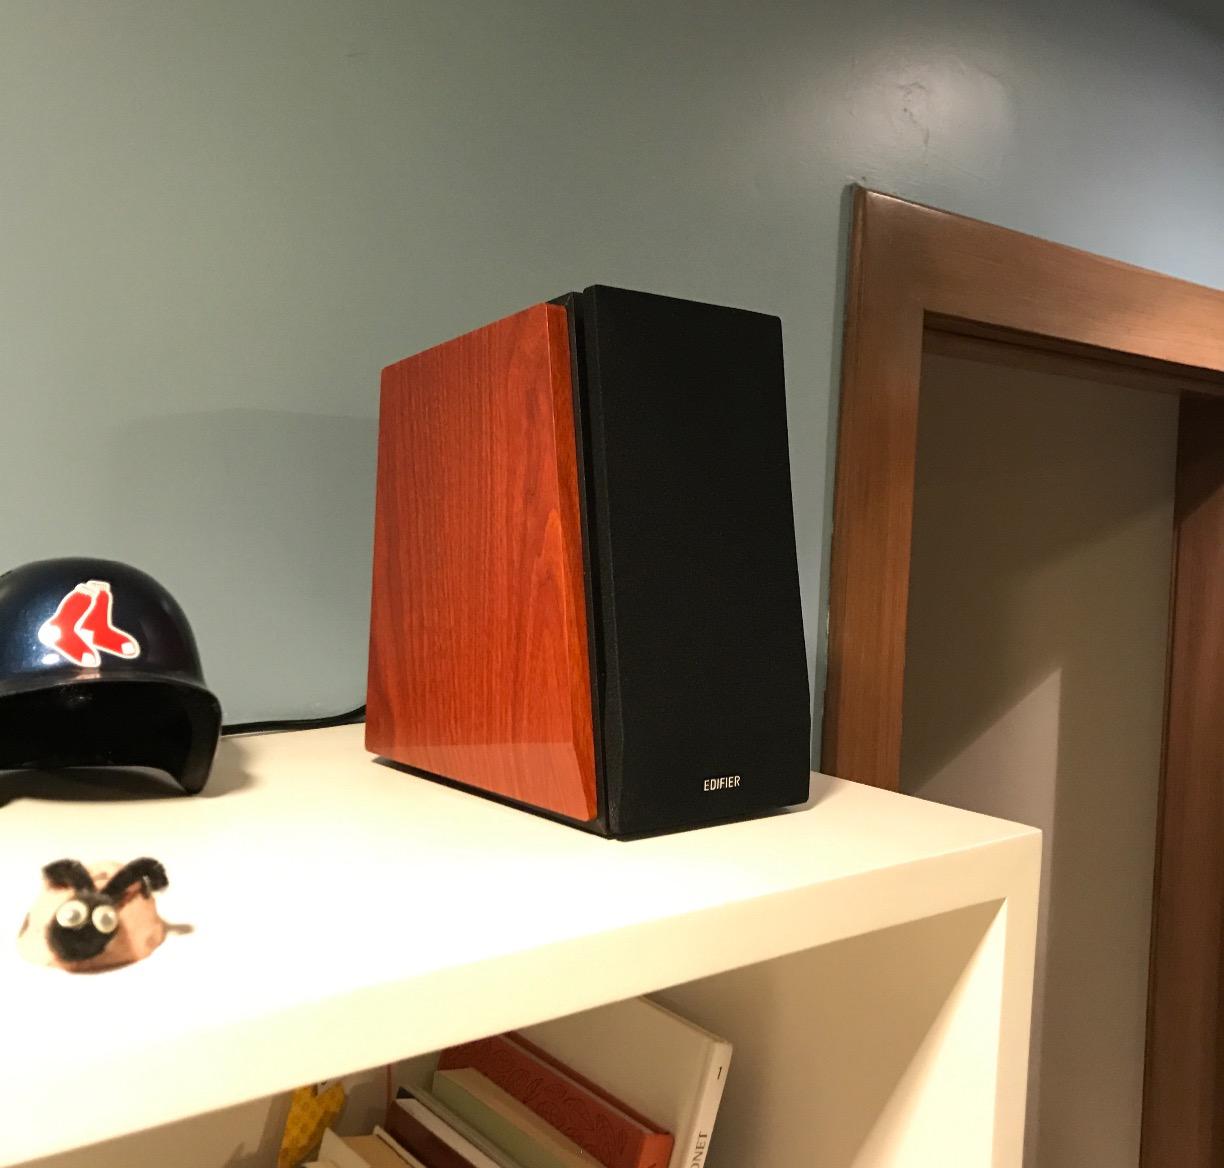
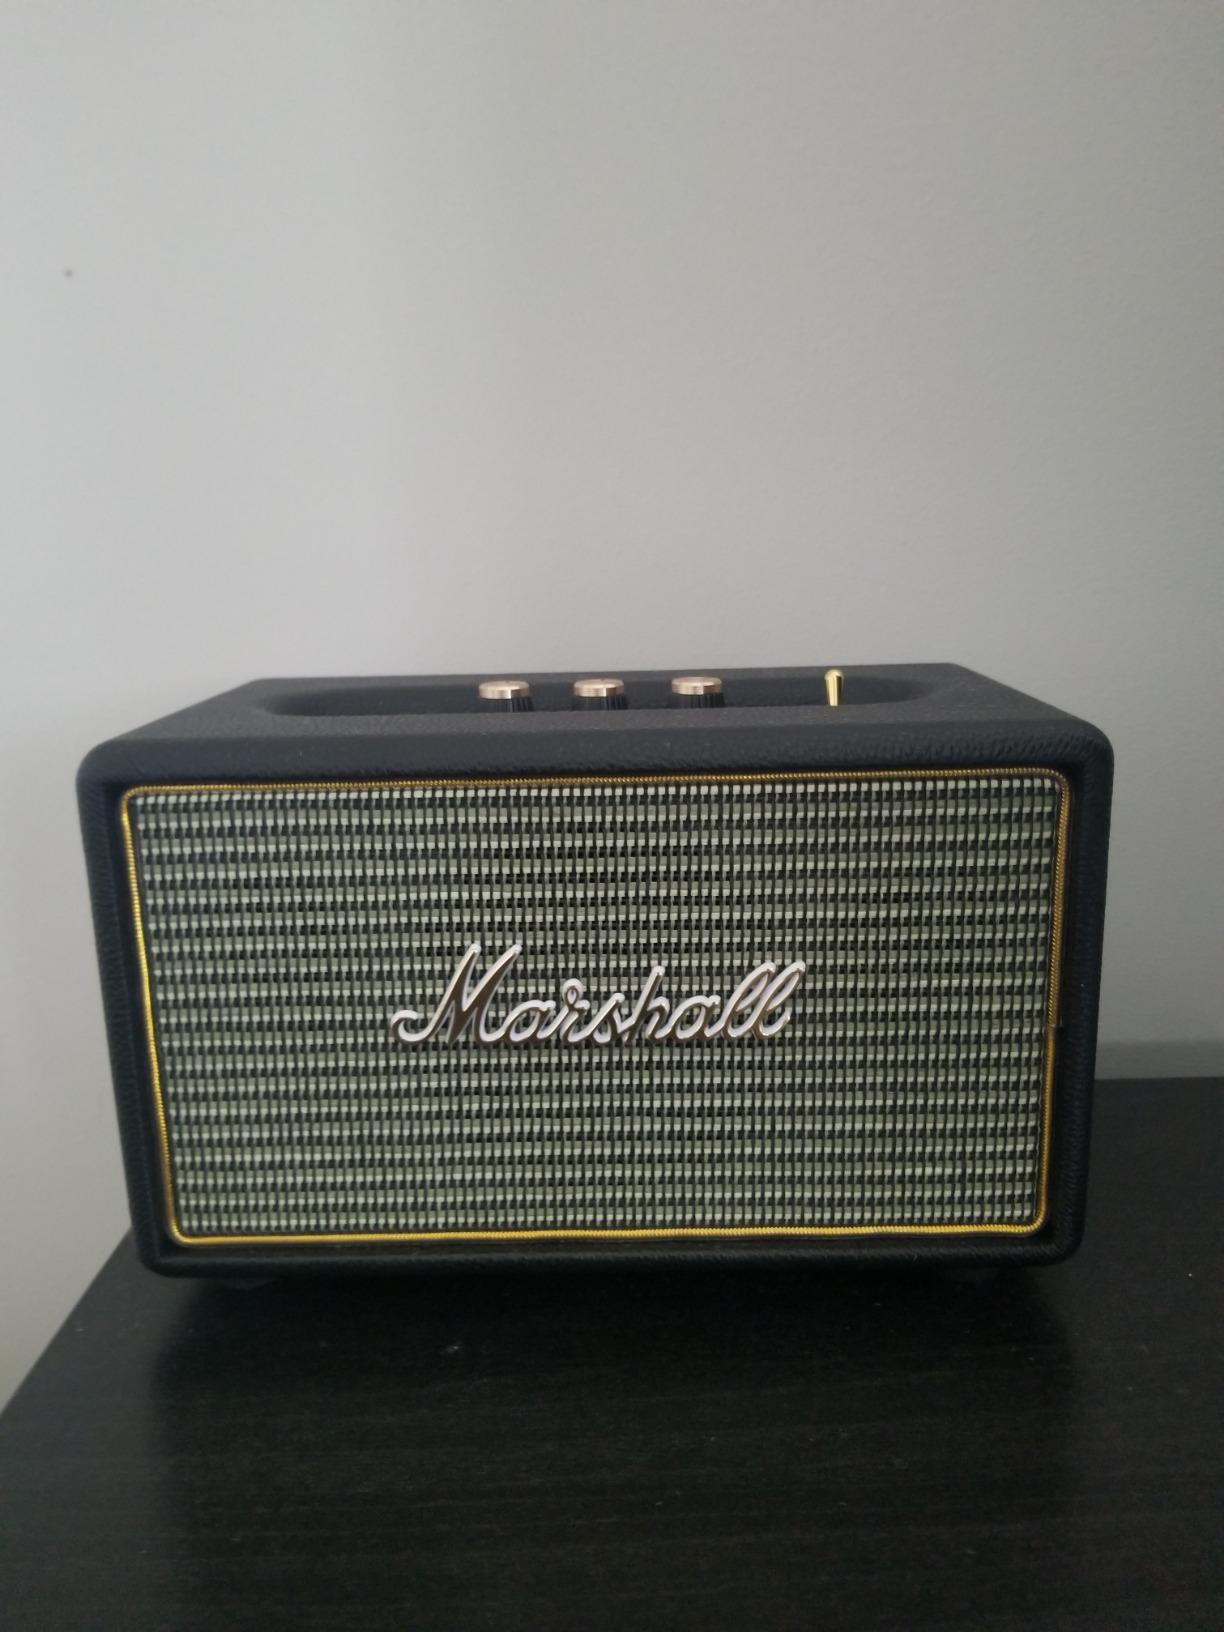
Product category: speaker
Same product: no